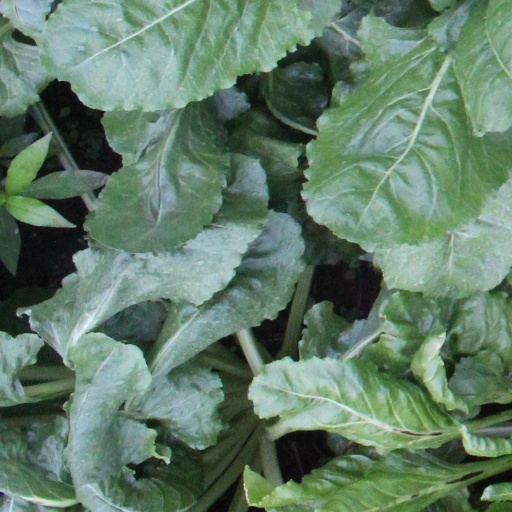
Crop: sugar beet